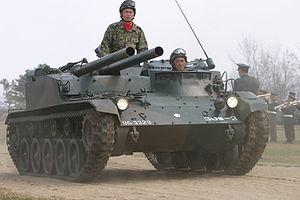
Le canon sans recul autotracté Type 60 de 106 mm est un véhicule antichar léger développé par le Japon à la fin des années 1950. Possédant une apparence assez insolite, son armement principal se compose de deux canons sans recul M40 de 106 mm. A ne faut pas le confondre avec le transport de troupes blindé Type 60.
Le terme lutte antichar désigne les moyens militaires mis en œuvre pour combattre les véhicules blindés. Elle est née de la nécessité de développer une technologie et des tactiques pour détruire les chars pendant la Première Guerre mondiale.